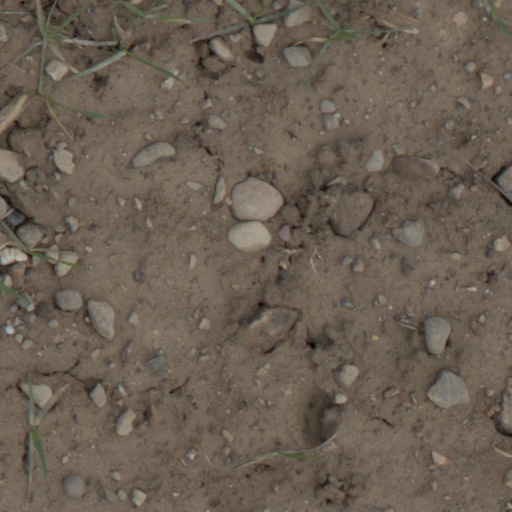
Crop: wheat